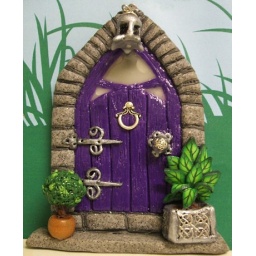
Handmade in polymer clay with the addition of pewter knocker, door handle and decoration on flower tub.